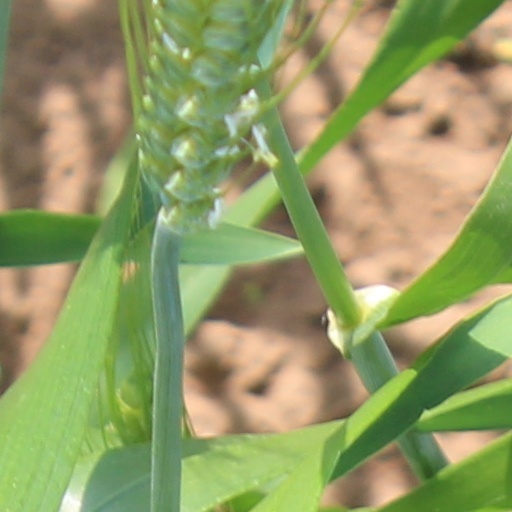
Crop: wheat